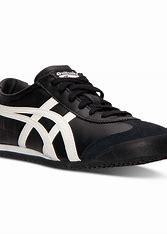
Brand: Onitsuka
Model: Tiger Onitsuka Tiger Mexico 66